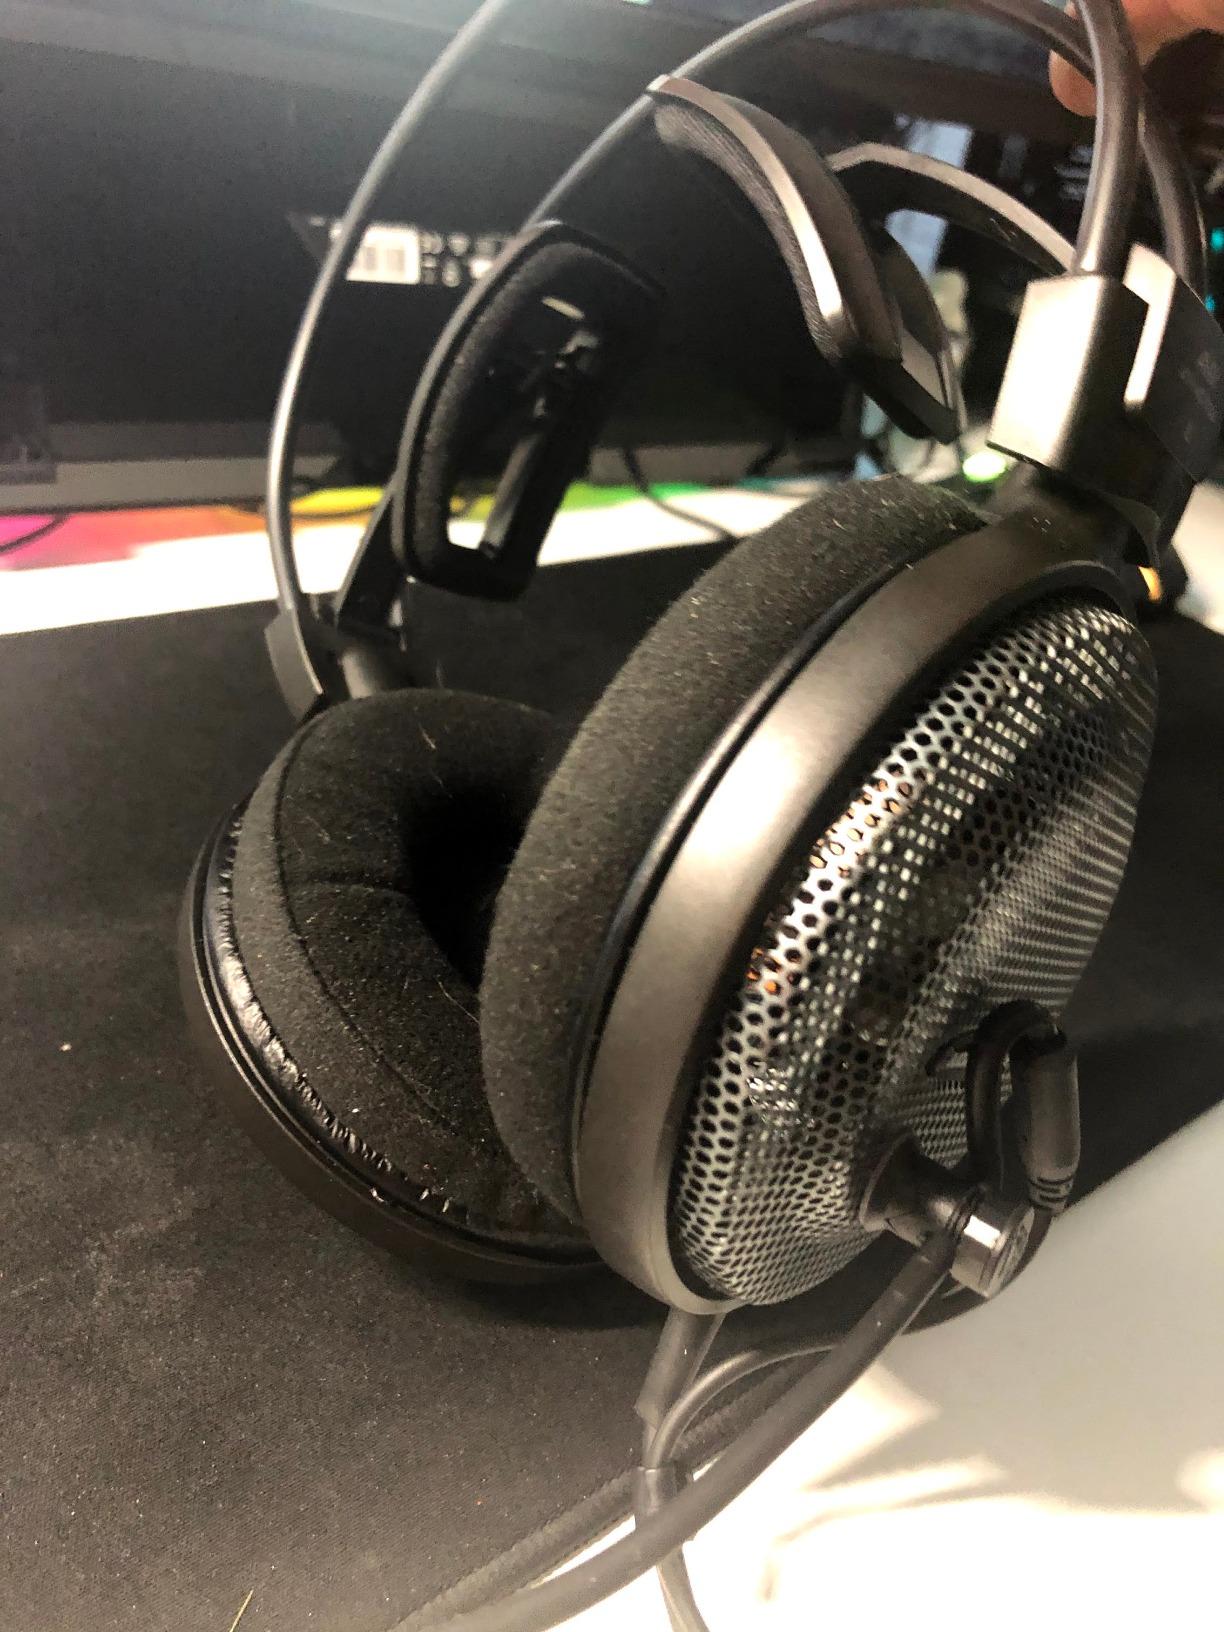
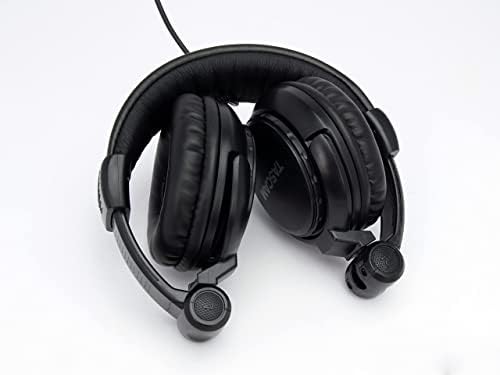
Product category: headphones
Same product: no